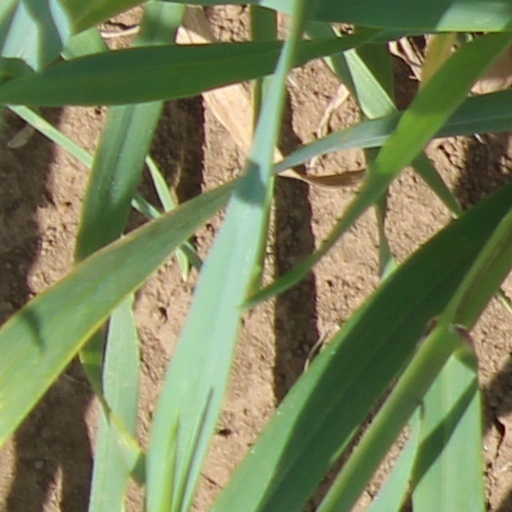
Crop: wheat